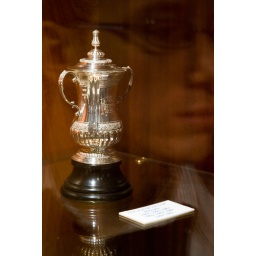
ooh, spooky. the fa cup is haunted by the spectre of farmer's ugly mug